Galerie d'Apollon

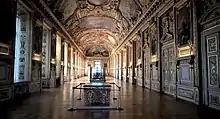
The Galerie d'Apollon in 2016

The Galerie d'Apollon is a large and iconic room of the Louvre Palace, on the first (upper) floor of a wing known as the Petite Galerie. Its current setup was first designed in the 1660s. It has been part of the Louvre Museum since the 1790s, was completed under the lead of Félix Duban in the mid-19th century, and has housed the museum's collection of the French Crown Jewels since 1887.